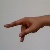
The image shows a hand gesture representing the letter 'P' in Indian Sign Language.